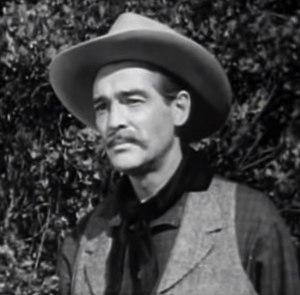
Charles Joseph « Rory » Mallinson, né le 27 octobre 1913 à Atlanta et mort le 26 mars 1976 à Los Angeles, est un acteur américain.